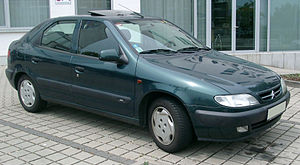
Citroën Xsara
Citroën Xsara (1997−2000)
Citroën Xsara er en bilmodel fra den franske bilfabrikant Citroën.